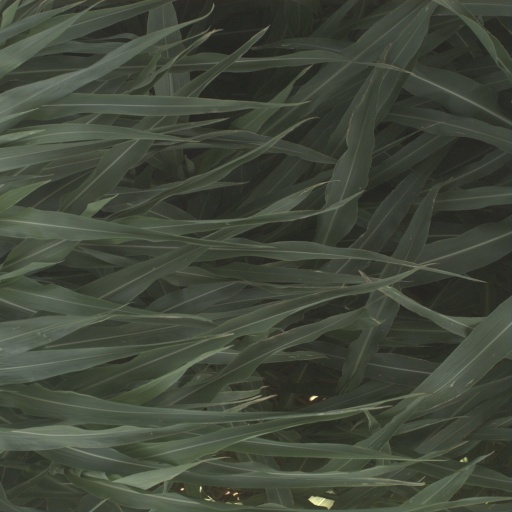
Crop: sorghum